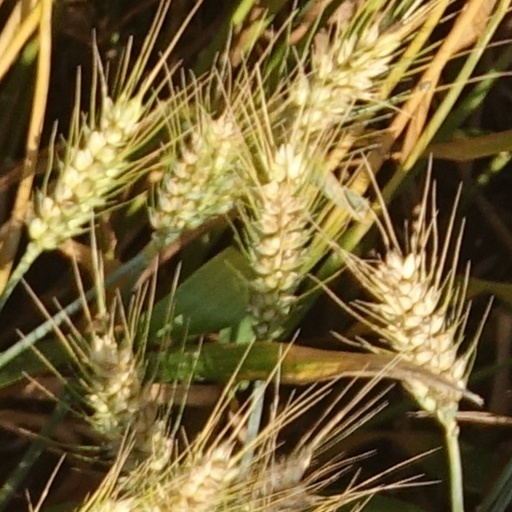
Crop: wheat